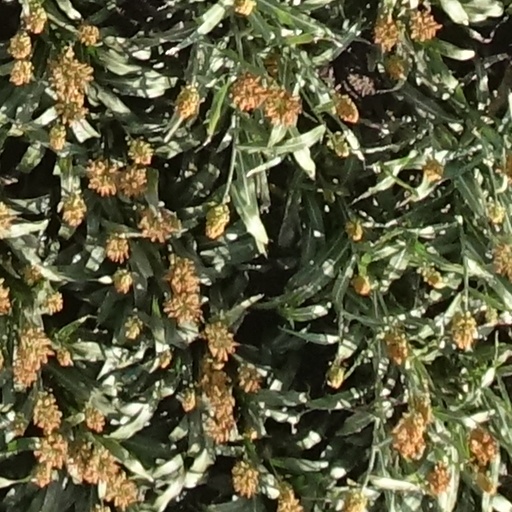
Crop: sorghum